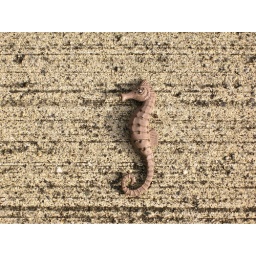
Saw this walking down the street in Kirkland, just laying there on the sidewalk, as captured.